United States Seventh Fleet

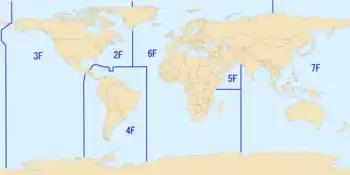
The Seventh Fleet's area of responsibility, 2009.

In response to the Iraqi invasion of Kuwait on 2 August 1990, General Norman Schwarzkopf (CINCCENT) discussed naval command arrangements in his area of responsibility with Commander-in-Chief, Pacific, Admiral Huntington Hardisty. The result was that Commander, U.S. Seventh Fleet was ordered to assume additional responsibilities as Commander, U.S. Naval Forces Central Command. The Fleet Commander departed Yokosuka, Japan immediately, heading for the Persian Gulf, and joined the remainder of his staff aboard the flagship on 1 September 1990. During Operation Desert Shield and Operation Desert Storm, Naval Forces Central Command exercised command and control of the largest U.S. Navy armada since the Second World War. At the peak of combat operations, over 130 U.S. ships joined more than 50 allied ships to conduct maritime intercept operations, minesweeping and combat strike operations against enemy forces in Iraq and Kuwait.